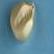
Maize quality: Good